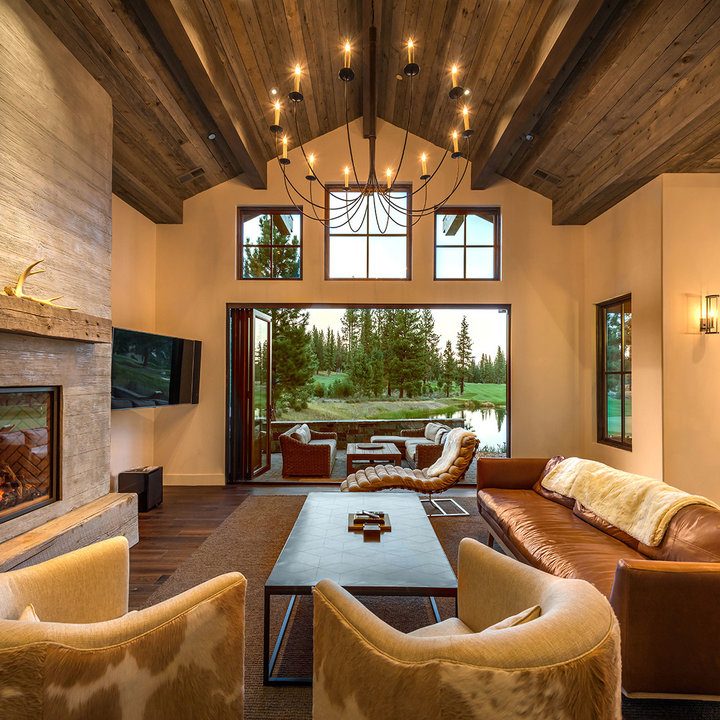
Style: Rustic